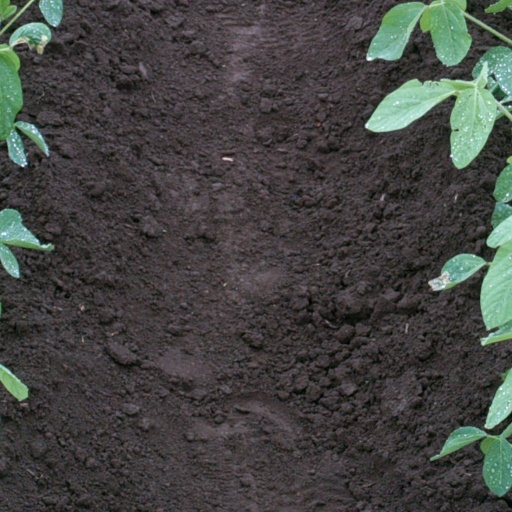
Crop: soybean